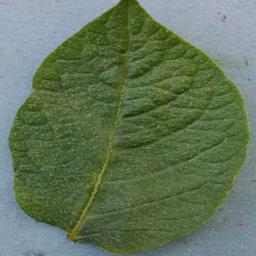
Label: Potato___Healthy